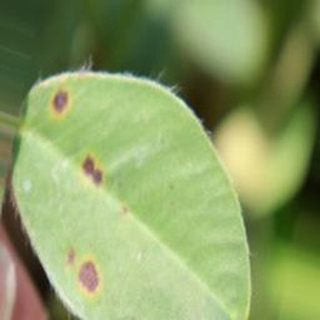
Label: groundnut_early_leaf_spot